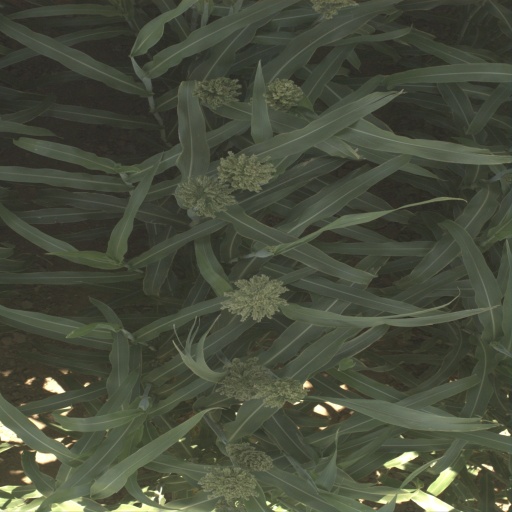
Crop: sorghum